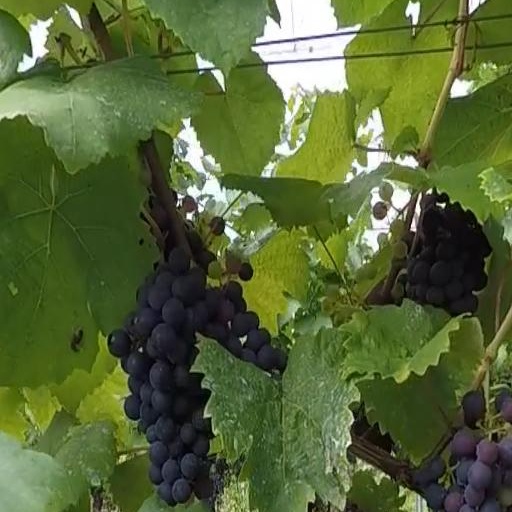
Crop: grape